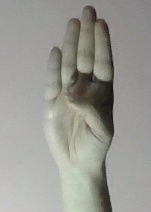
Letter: kaaf